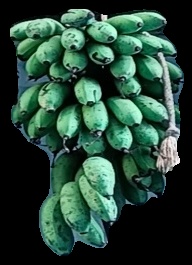
Variety: rasbale
Grade: grade2